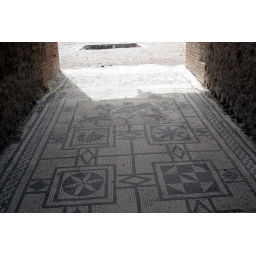
mosaic floor in a house